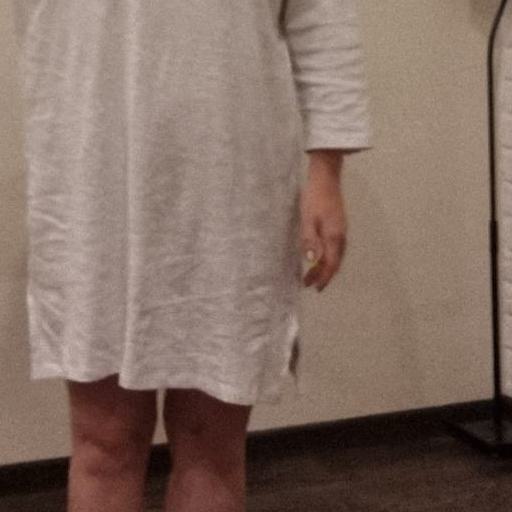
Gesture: no_gesture